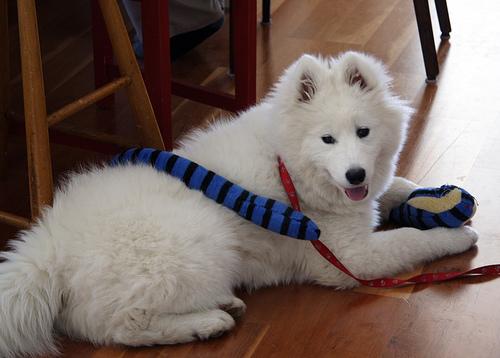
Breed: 2192-n000088-Samoyed